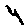
Label: 4